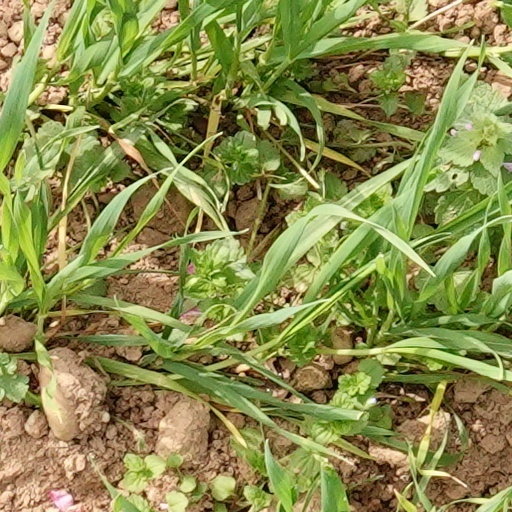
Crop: wheat